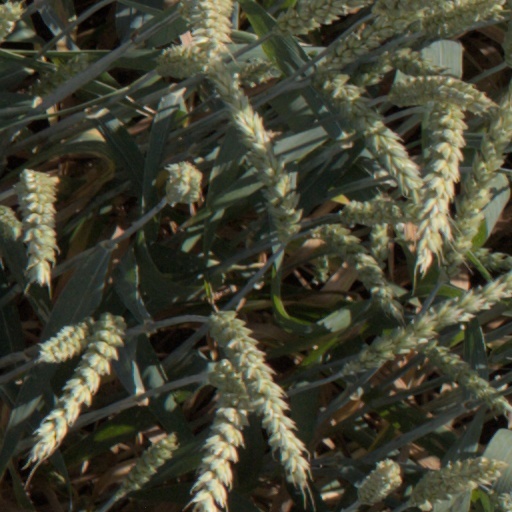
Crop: wheat